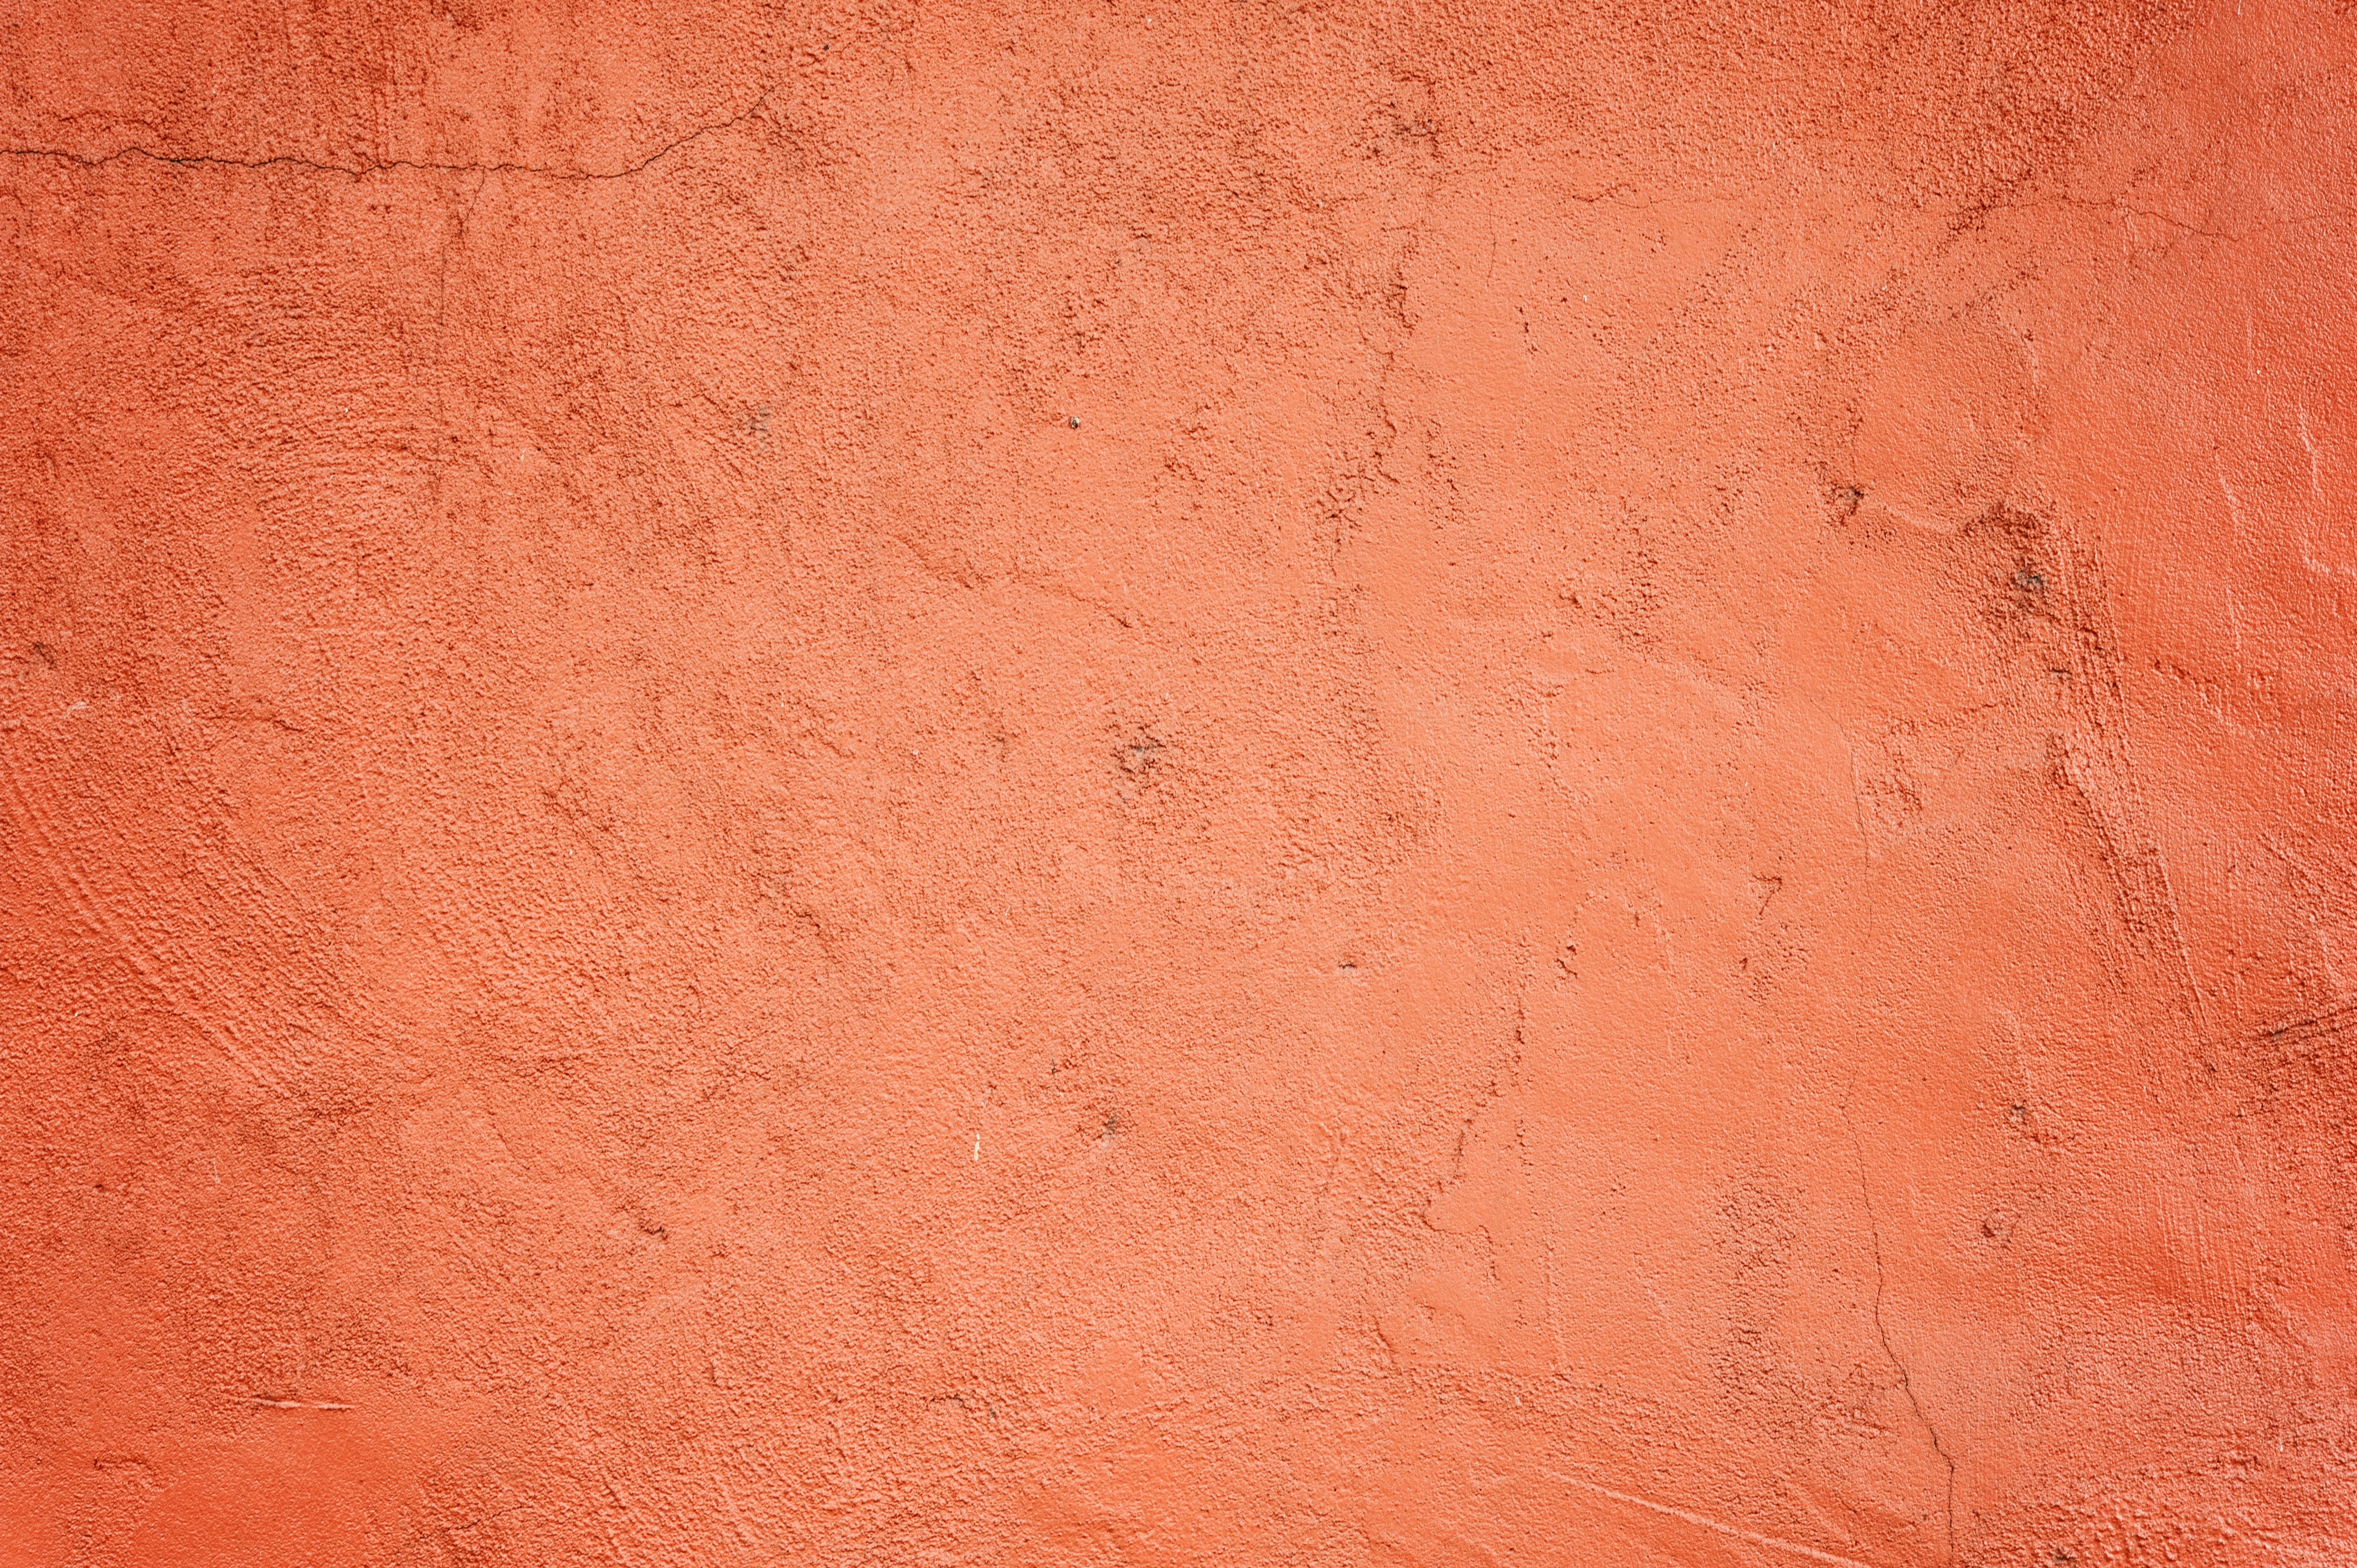
abstract, architecture, wood, texture, floor, building, old, wall, clear, decoration, orange, construction, red, color, brown, clean, paint, tile, dirty, grunge, exterior, closeup, brick, decor, material, concrete, blank, background, hardwood, cement, clay, detail, crisp, backdrop, masonry, aged, plaster, flooring, laminate flooring